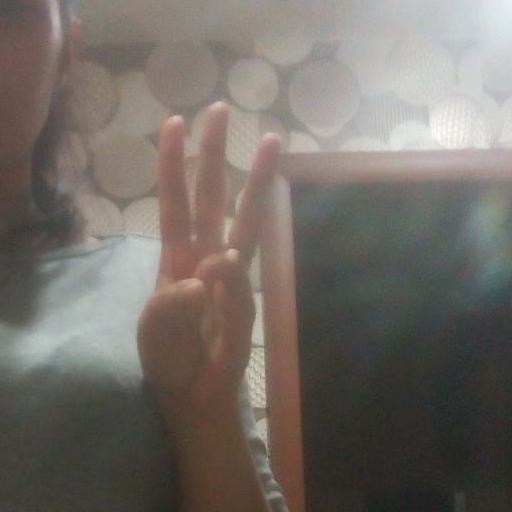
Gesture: three